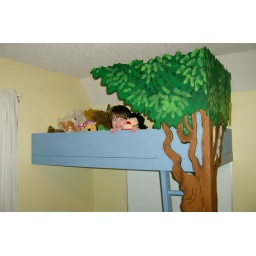
tree house with son in it